Crackerjack! (TV programme)

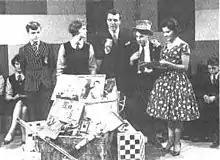
Prizegiving on "Crackerjack" with Eamonn Andrews 1958

The shows were frantic, being broadcast live in front of an audience largely of children, originally at the King's Theatre on Hammersmith Road, London, used by the BBC as the King's Studio for live and recorded broadcasts until 1963, then at the BBC Television Theatre (since renamed the Shepherd's Bush Empire). The format of the programme included competitive games for teams of children, a music spot, a comedy double act, and a finale in which the cast performs a short comic play, adapting popular songs of the day and incorporating them into the action. The whole audience would shout "Crackerjack!" whenever anybody said the word.